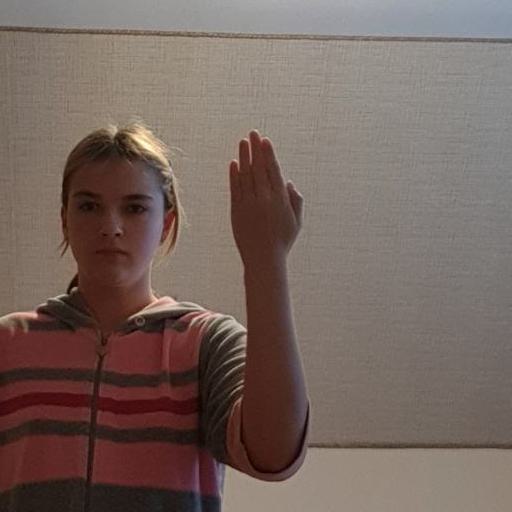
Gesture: stop_inverted